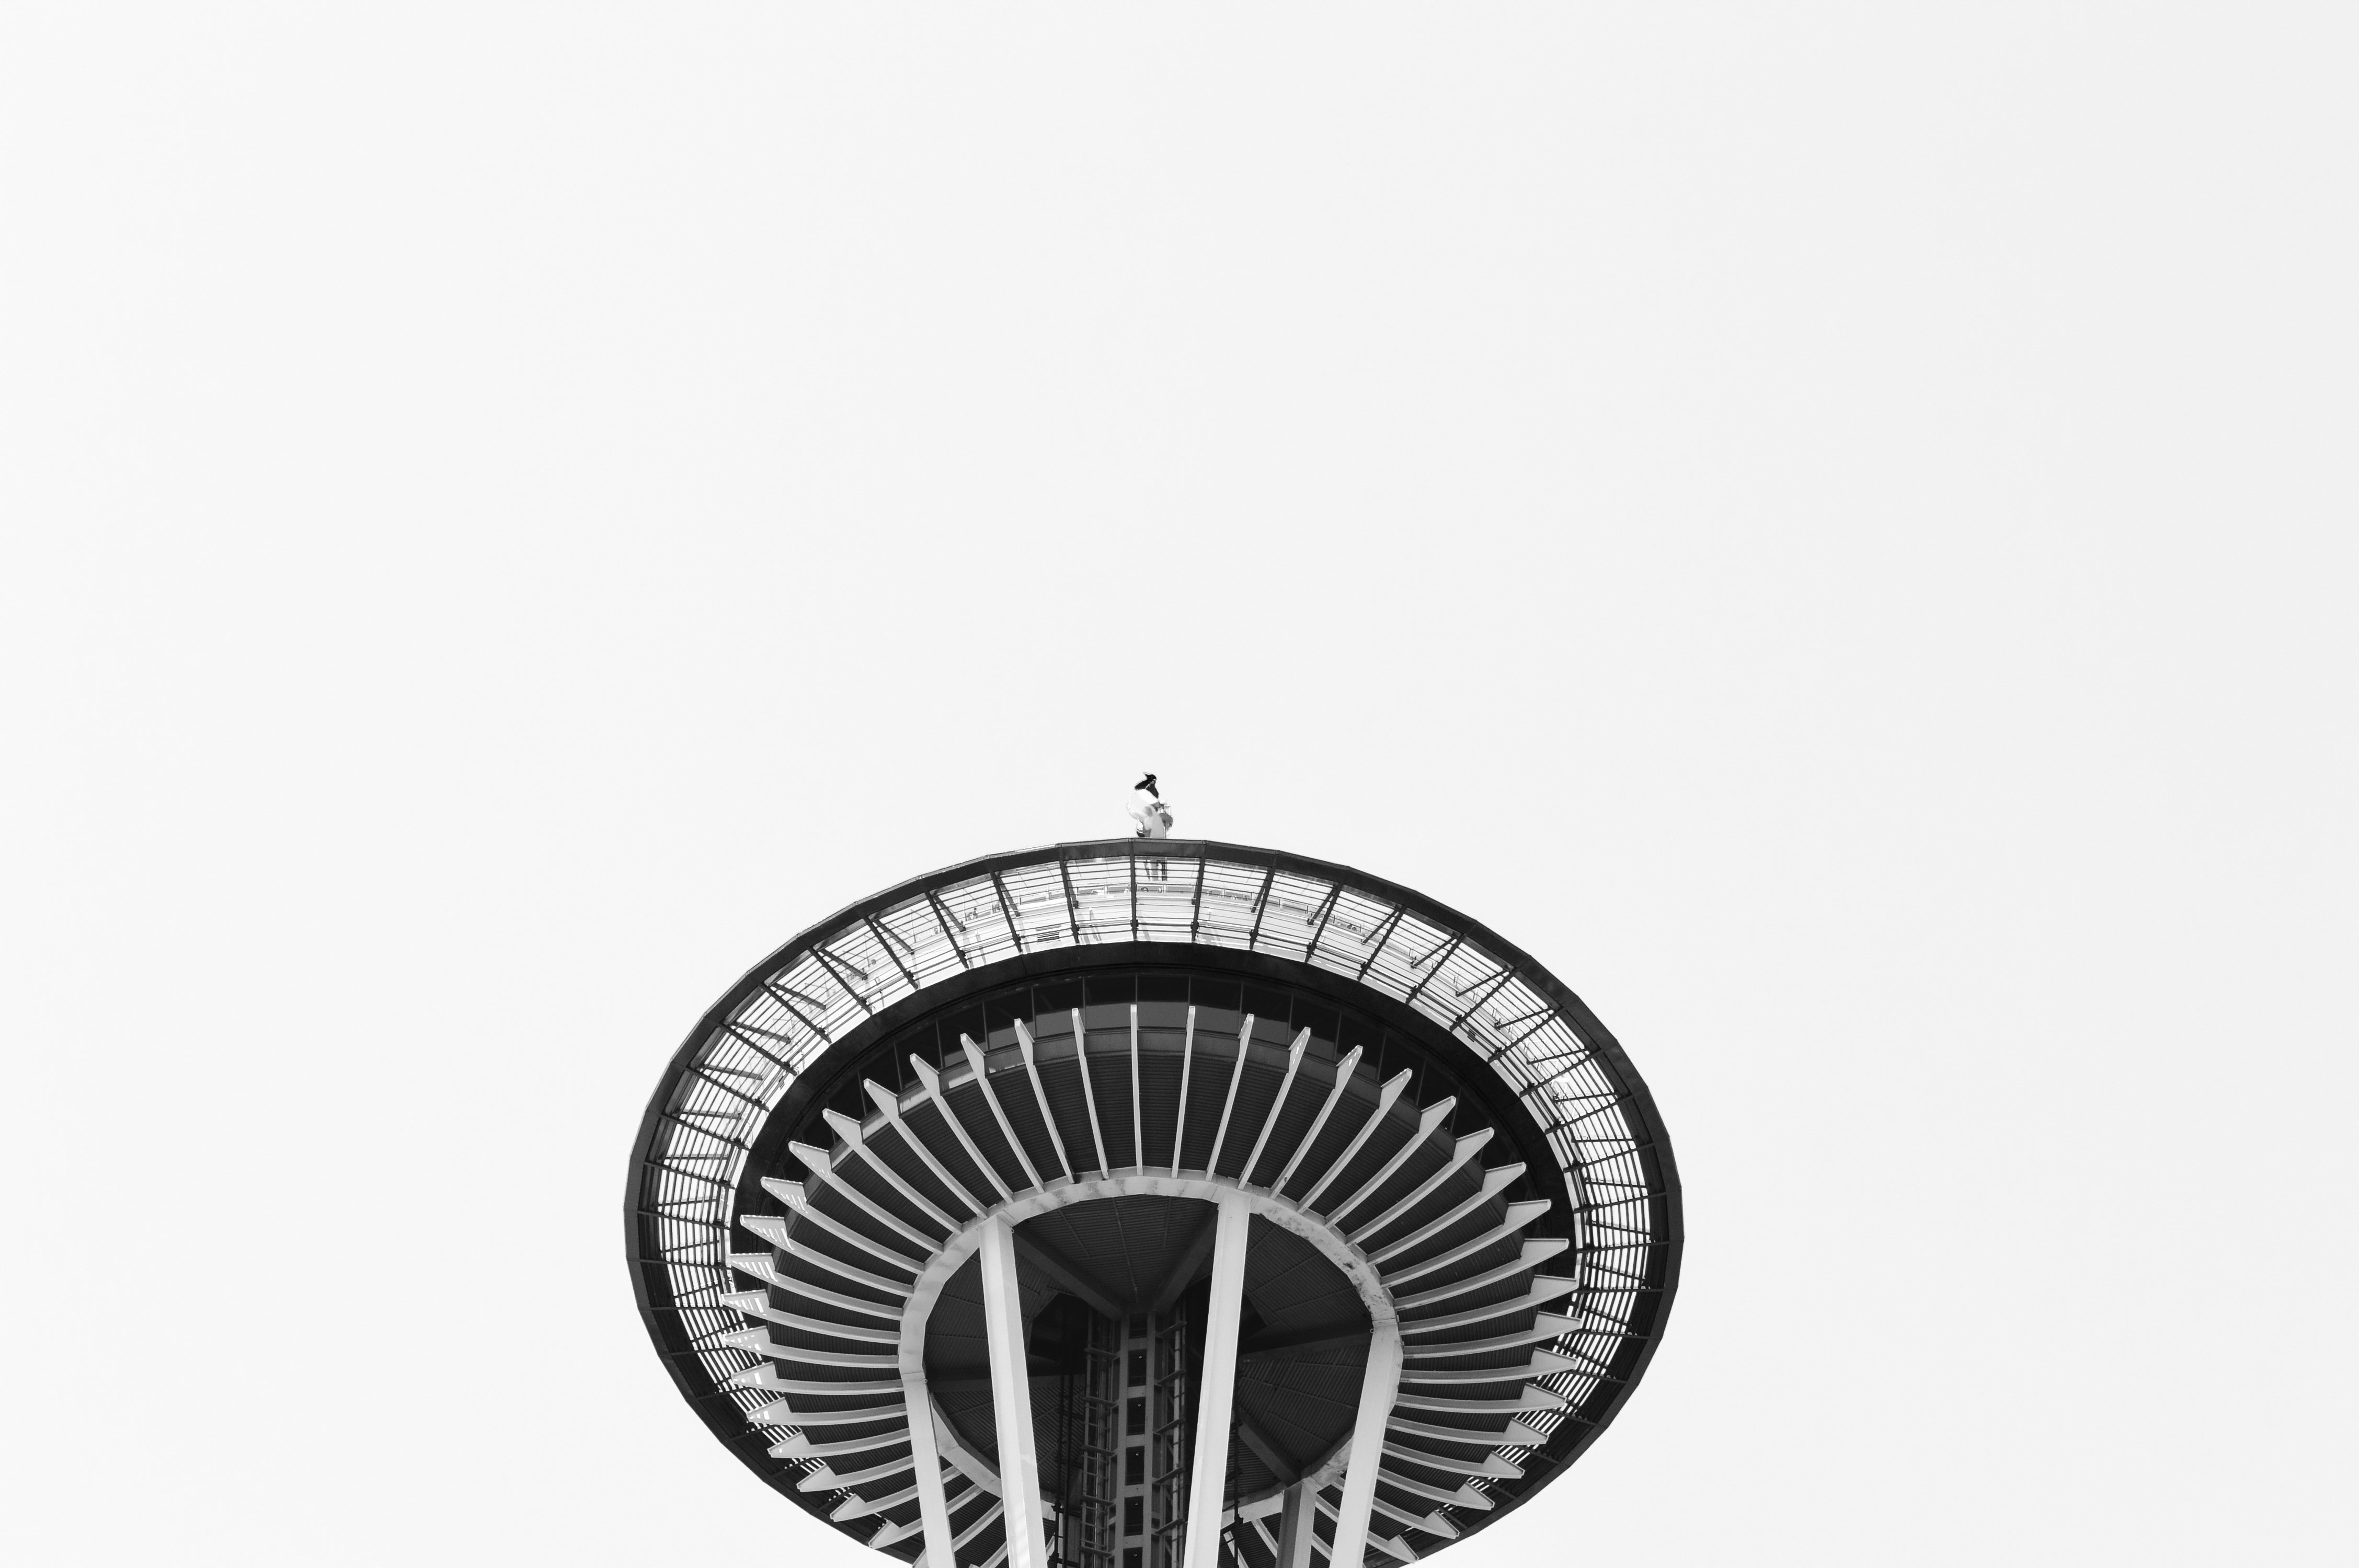
spiral, ceiling, lighting, circle, illustration, light fixture, aircraft engine